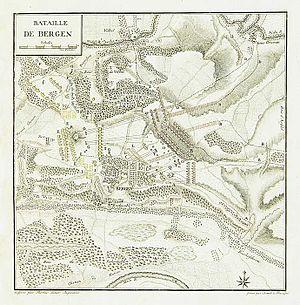
La bataille de Bergen a lieu le 13 avril 1759, pendant la guerre de Sept Ans, entre les troupes hanovriennes, commandées par Ferdinand de Brunswick-Lunebourg, frère du duc Charles de Brunswick-Wolfenbüttel, et les troupes françaises commandées par Victor-François de Broglie. Elle se conclut par une victoire française.